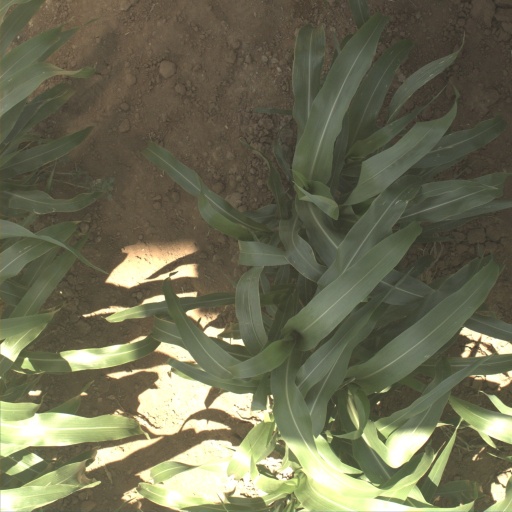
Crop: sorghum